Philip Sherry

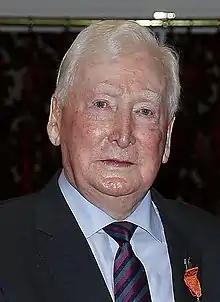
Sherry in May 2018

Philip James Sherry (13 October 1933 – 18 July 2021) was a New Zealand broadcaster and local-body politician. He served as a newsreader for various radio and television stations between 1960 and 1990, including as one of three presenters selected to read the NZBC "Network News" when it began in November 1969 and presenting the first "3 National News" bulletin on 27 November 1989. He later served as a local-body politician in Auckland and the Bay of Plenty.